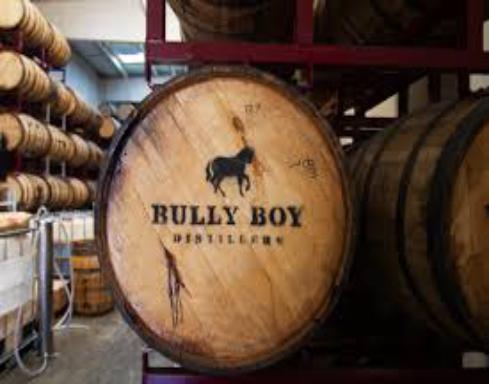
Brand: Bully Boy Distillers
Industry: Food